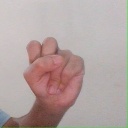
अक्षर: स